Hospital corpsman

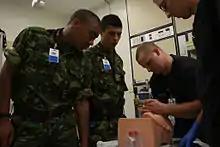
Bermuda Regiment medics and U.S. Navy corpsmen at Camp Lejeune in May 2011.

Following the war, the hospital corps changed its rating title to the generic term it had used all along—hospital corpsman. The rates of hospital corpsman third class (HM3), second class (HM2), and first class (HM1), and chief hospital corpsman (HMC) were supplemented by senior chief hospital corpsman (HMCS) and master chief hospital corpsman (HMCM) in 1958.